Helminthology

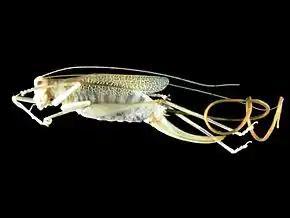
The helminth "Spinochordodes" parasitising a bush-cricket ("Meconema" sp.)

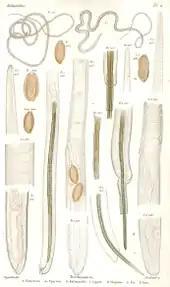
A plate from Félix Dujardin's 1845 "Histoire naturelle des helminthes ou vers intestinaux"

Helminthology is the study of parasitic worms (helminths). The field studies the taxonomy of helminths and their effects on their hosts.